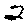
Label: 2